Artemis IV

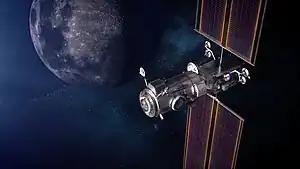
The Lunar Gateway Phase 1 orbiting the Moon

Gateway is a small modular space station to be established in Near-rectilinear halo orbit (NRHO) in late 2024. The first two Gateway elements (Power and Propulsion Element and the Habitation and Logistics Outpost) will launch together aboard a SpaceX Falcon Heavy and spend a year spiraling out to the near-rectilinear halo orbit around the Moon prior to Artemis IV.